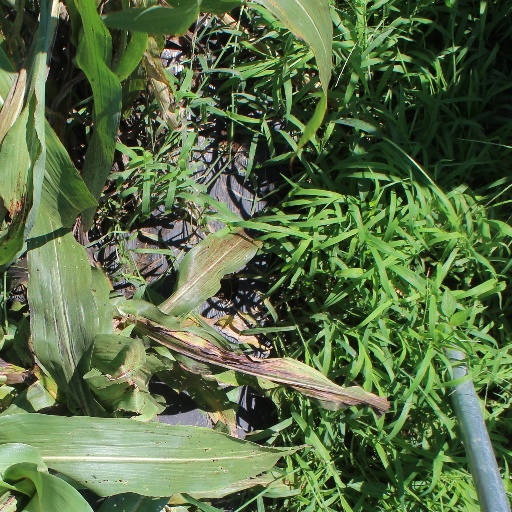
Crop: sorghum